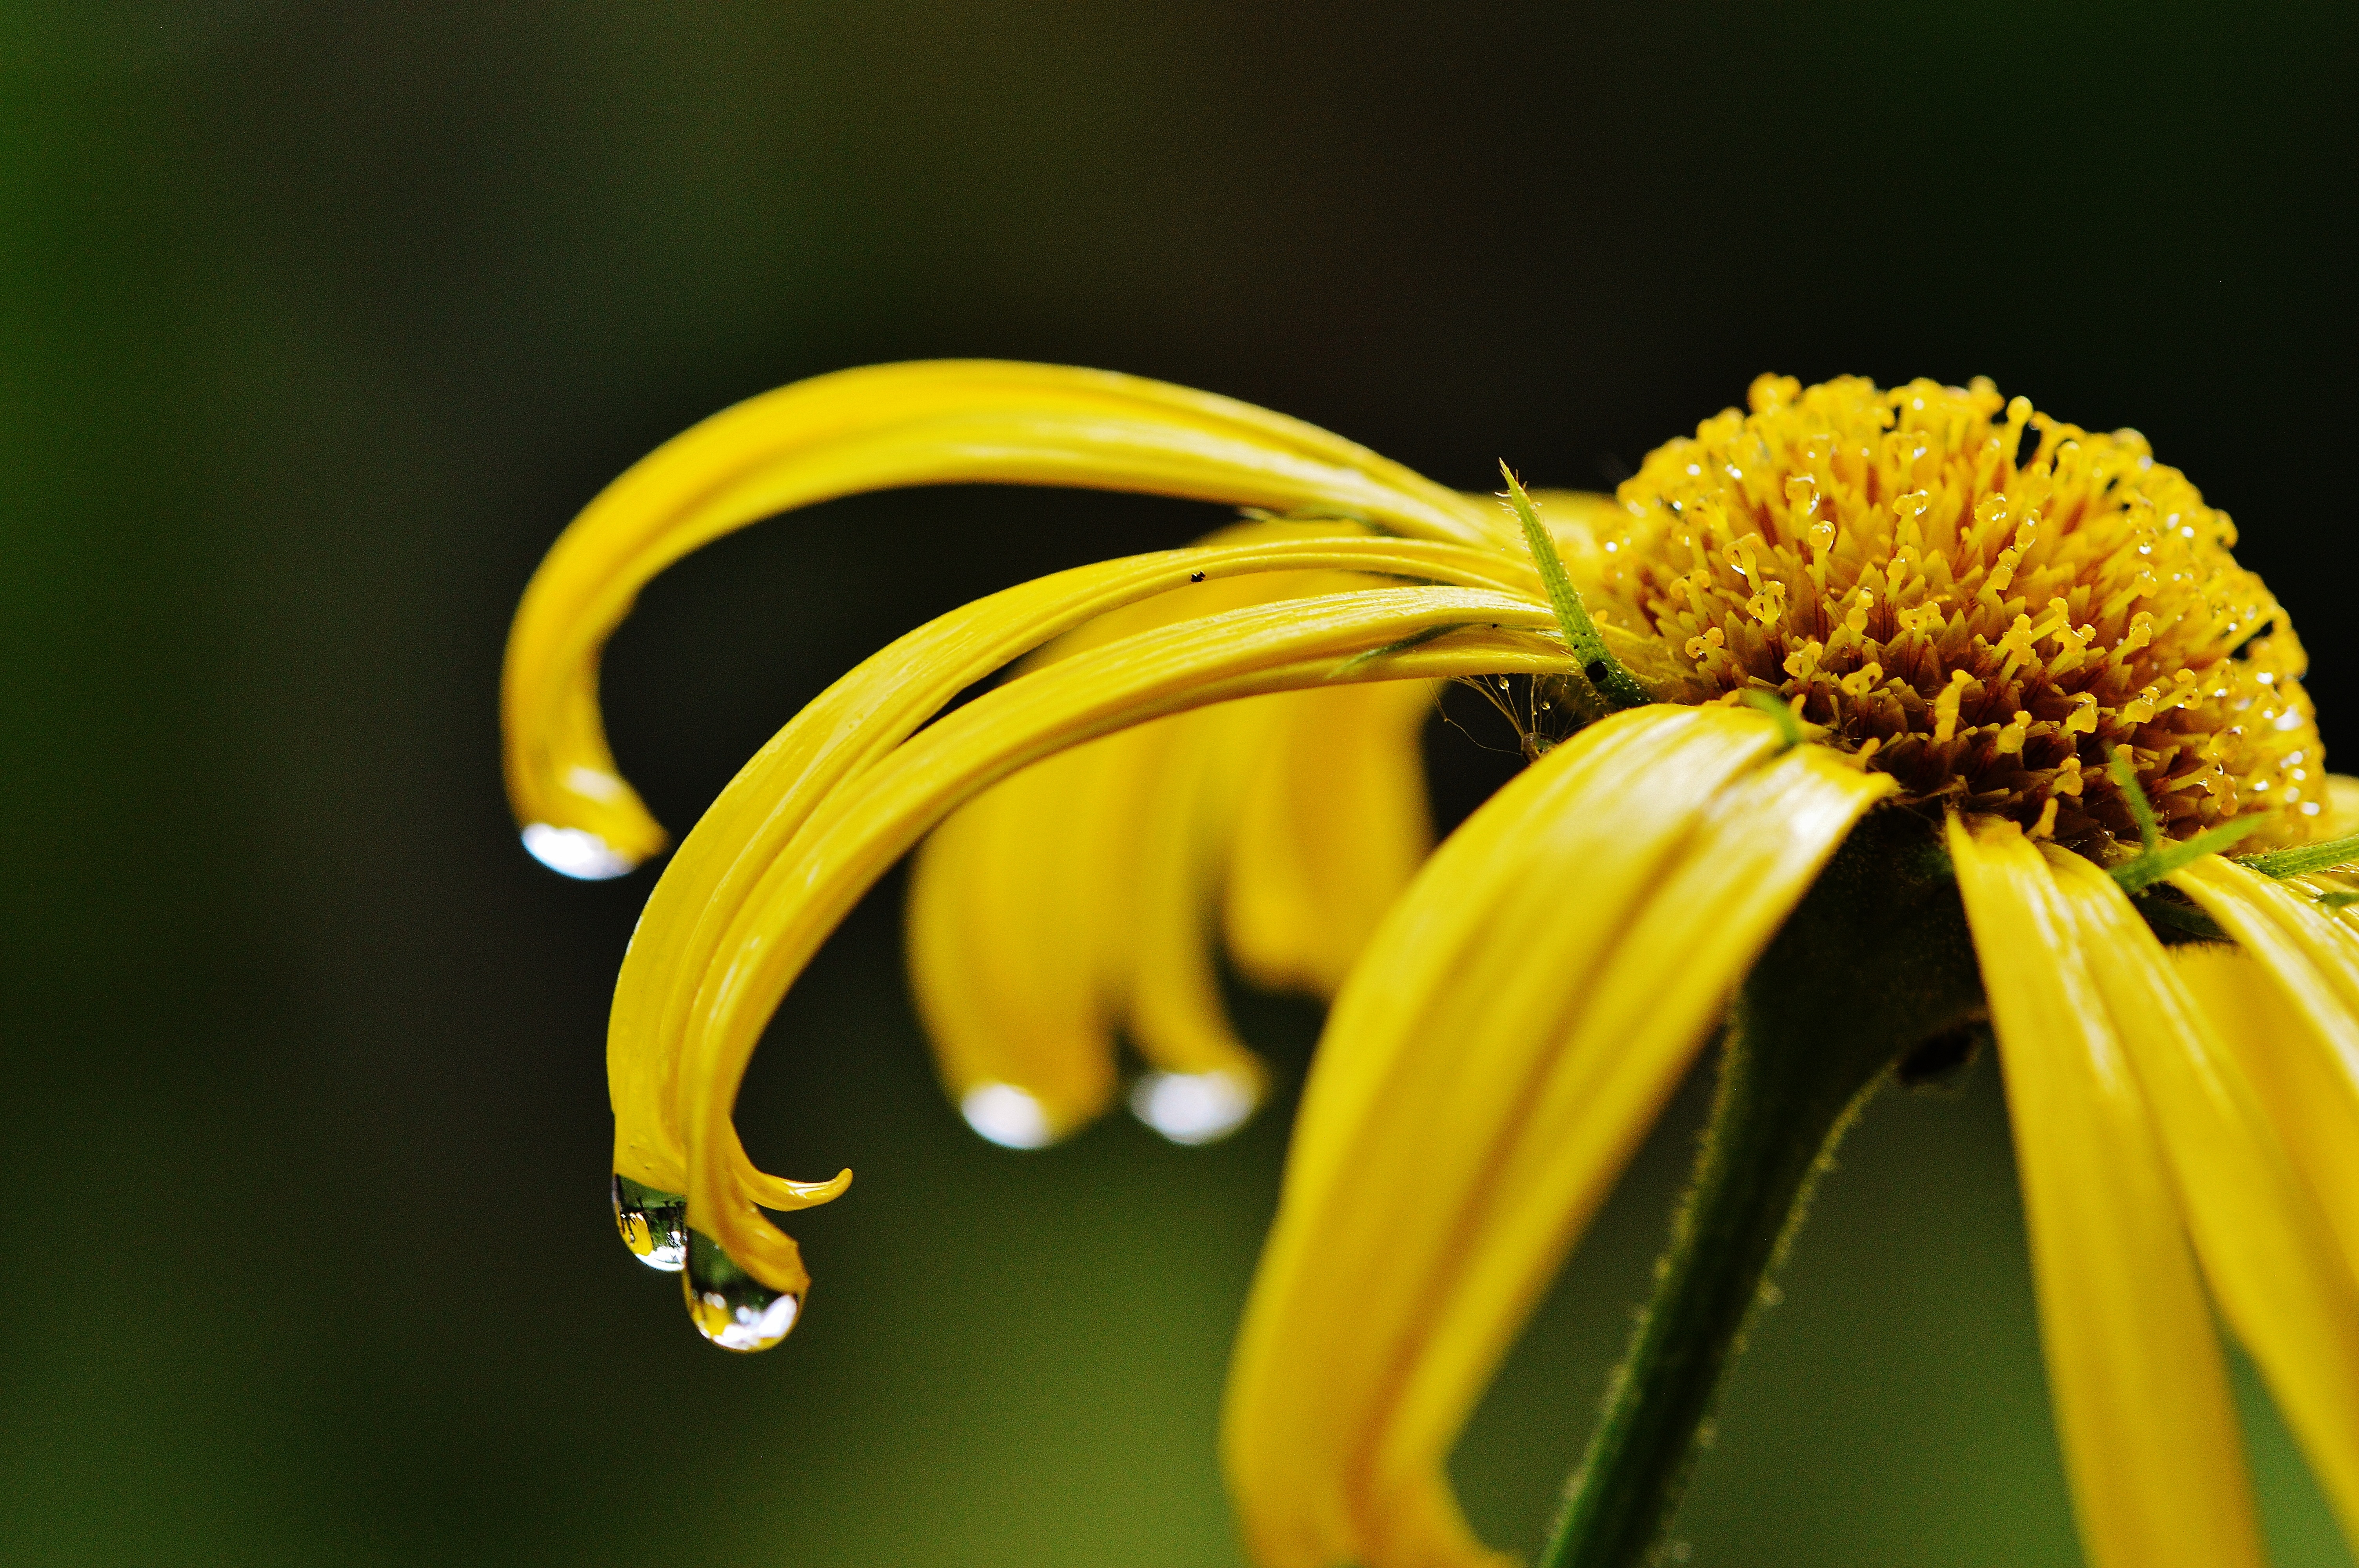
nature, blossom, plant, photography, leaf, flower, petal, bloom, raindrop, wet, pollen, spring, green, botany, yellow, garden, close, flora, drip, yellow flower, wildflower, close up, yellow flowers, nectar, macro photography, flowering plant, plant stem, land plant